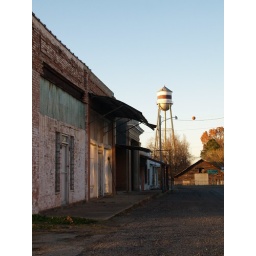
Avery Texas Old Historic Small Town in 2011 Water tower behind building Roads Signs Architecture